Vosges's 3rd constituency

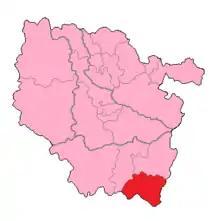
Vosges' 3rd Constituency shown within Lorraine

The 3rd constituency of the Vosges is a French legislative constituency in the Vosges département.